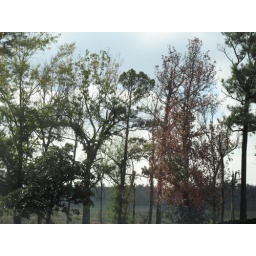
red tree in middle of green ones